Holzmaden

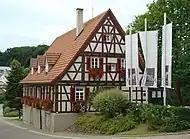
Holzmaden-Town hall

The community is located north of the Bundesautobahn 8, halfway between Ulm and Stuttgart; the next junction is Aichelberg.